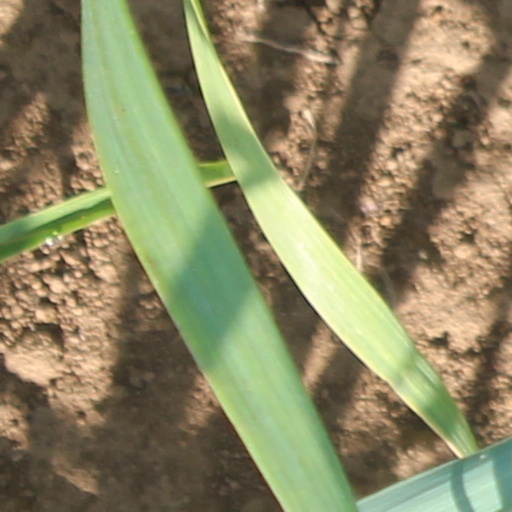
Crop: wheat